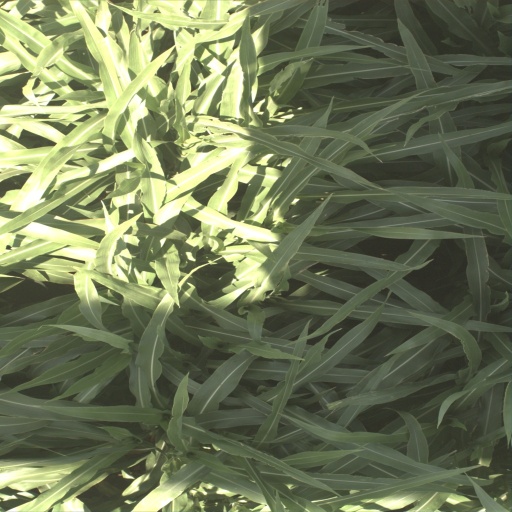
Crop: sorghum